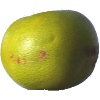
Label: pomelo_sweetie